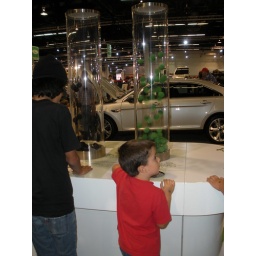
Turbo in green balls